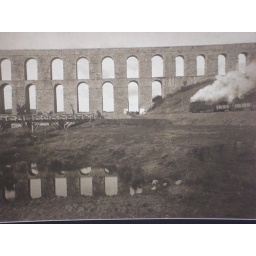
through the historical wall by train